Shmuel Rodensky

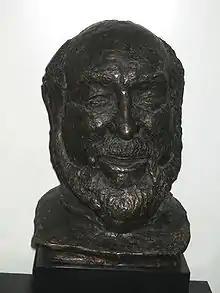
Bust of Shmuel Rodensky at the Habima Theatre

In his early years in Mandatory Palestine, Rodensky was employed in draining swamps, field work, and construction. He studied at the studio of drama at the Eretz Israel Theatre in Tel Aviv and performed with a number of theatre companies between 1928 and 1948, including the Eretz Israel Theatre, Hakumkum (The Kettle), and Hamatate (The Broom). In 1949 he responded to a newspaper advertisement seeking new performers at the Habima Theatre in Tel Aviv and became one of that theatre's principal players. He was known as "the Israeli Laurence Olivier".